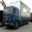
Label: truck